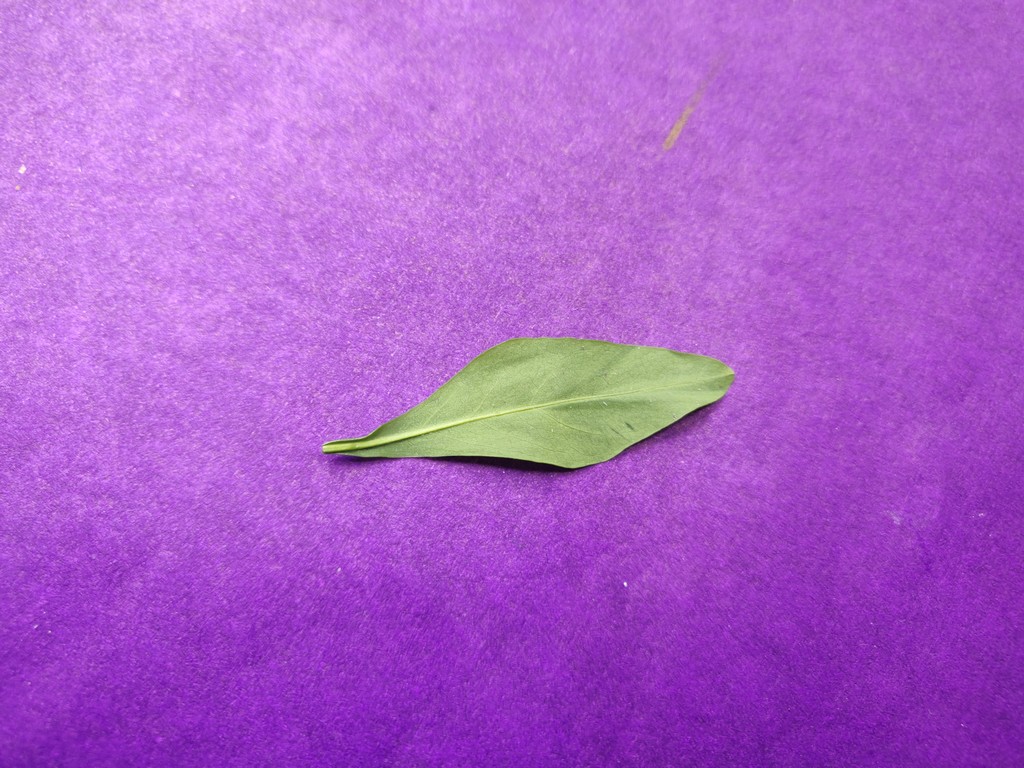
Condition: Healthy
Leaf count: single
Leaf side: back